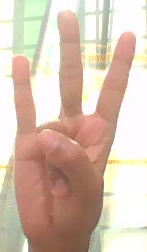
ASL sign: 7